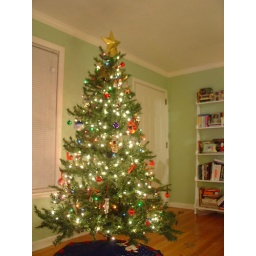
our Christmas tree this year. most of our &amp;quot;nice&amp;quot; ornaments stayed in the box this year.